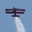
Label: airplane